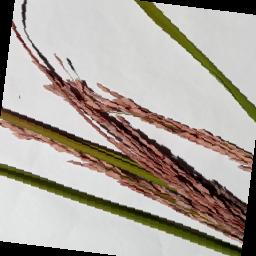
Label: Rice___Neck_Blast